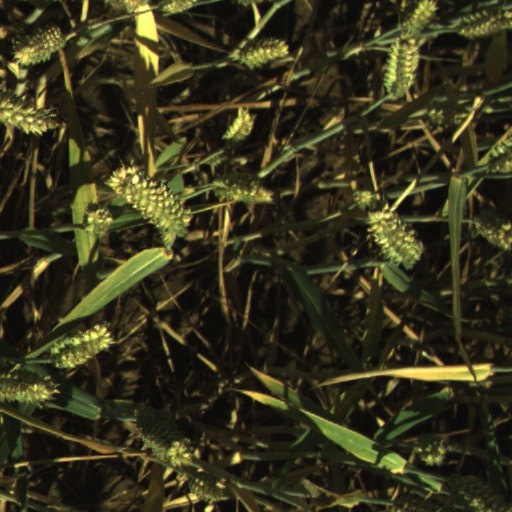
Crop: wheat